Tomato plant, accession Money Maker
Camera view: tilt-top (135 deg); turntable rotation: 270 degrees
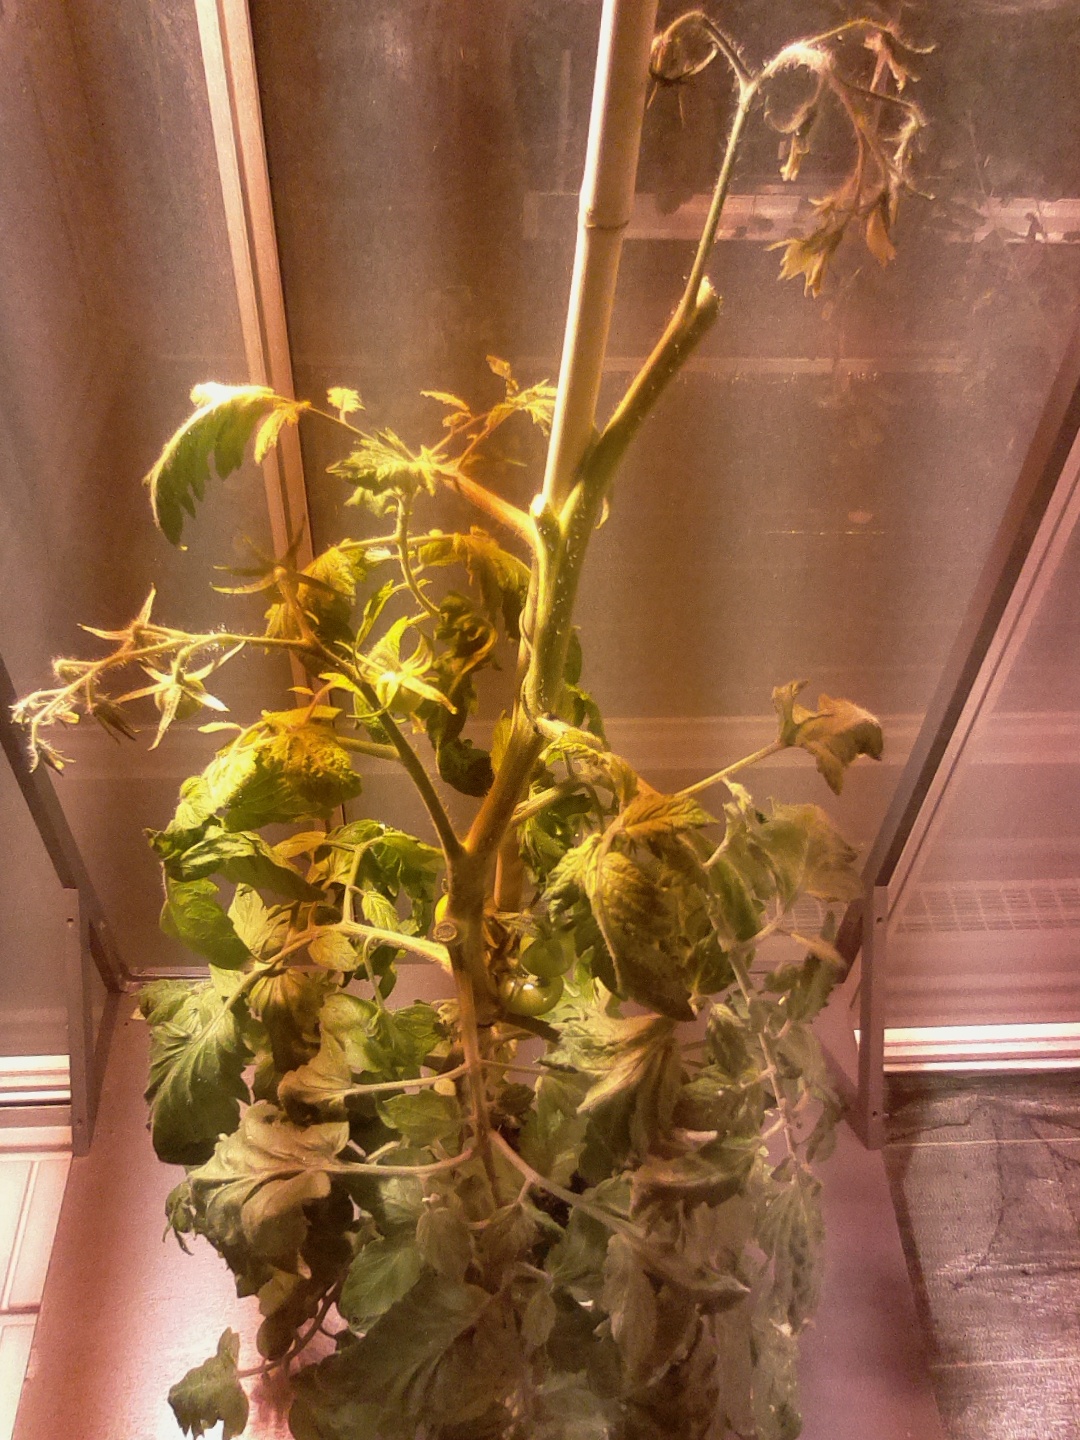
BBCH growth stage 75: 50%-60% of final fruit size